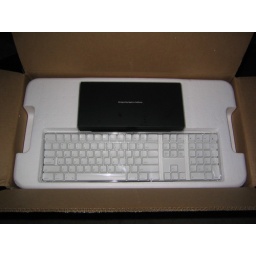
On top is the keyboard and in that black box is all the cables and Mighty Mouse